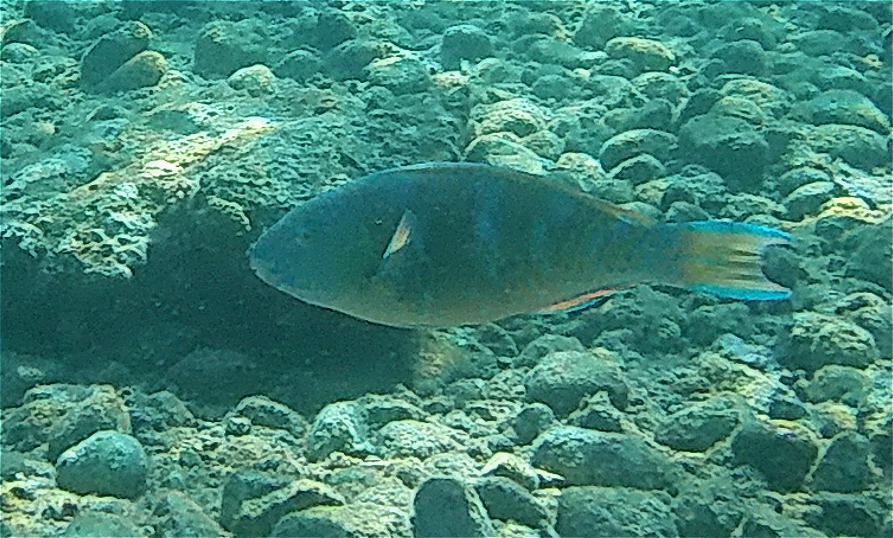
Scarus ghobban (Blue-barred Parrotfish)